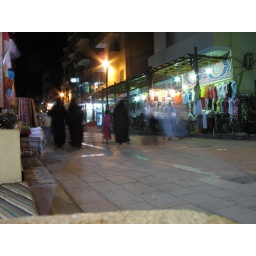
Black robes pass by colorful clothes